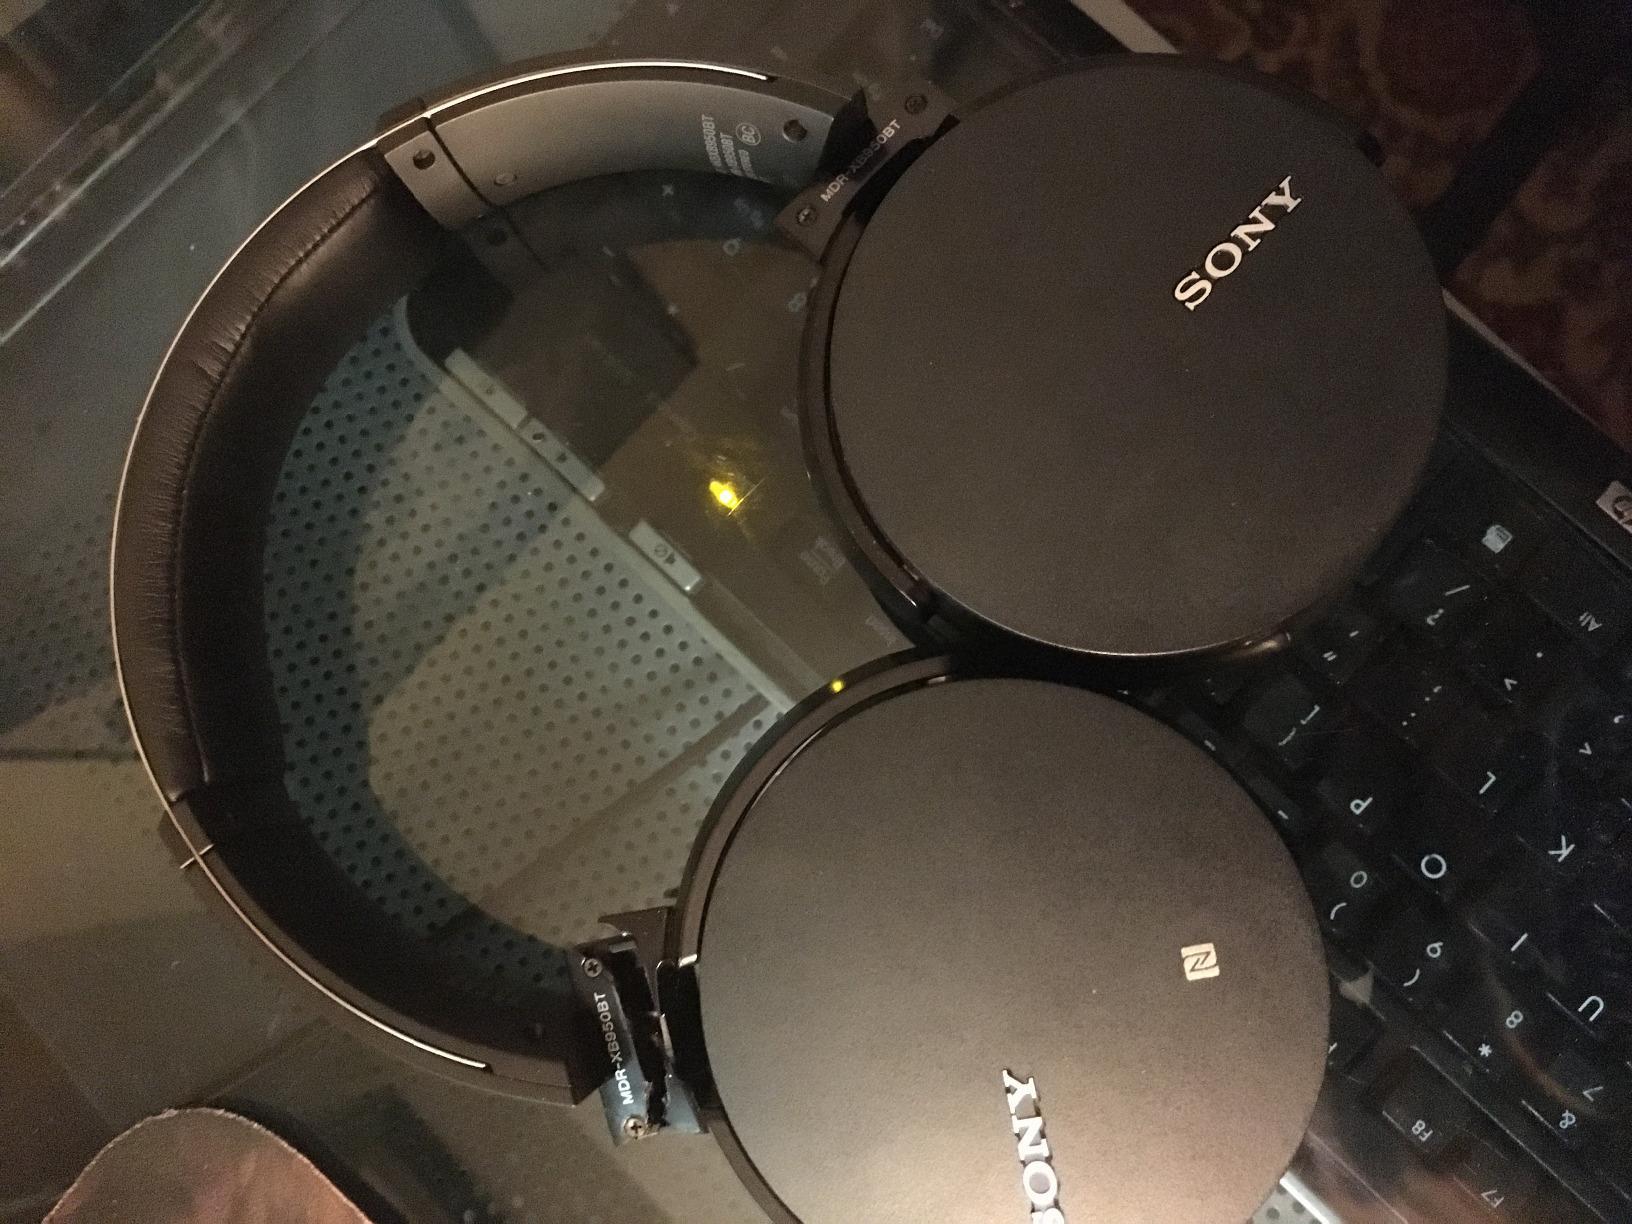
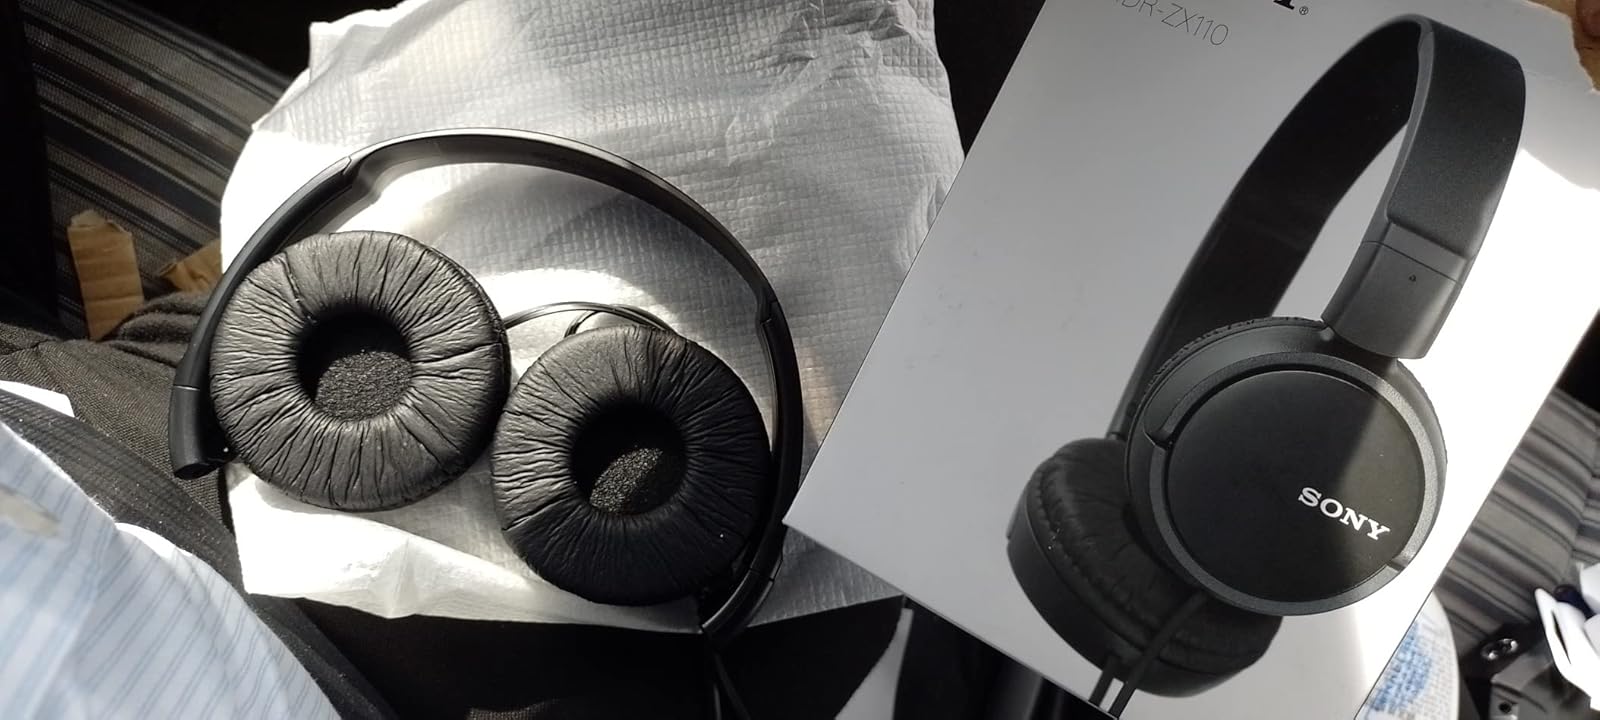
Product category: headphones
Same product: no